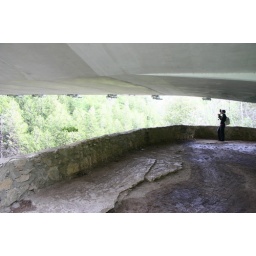
Alice Angus under the bridge at Elora, Grand river